Cucurbitaceae

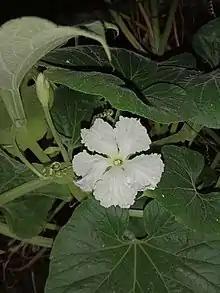
Flower of "Lagenaria" captured at night

Most of the plants in this family are annual vines, but some are woody lianas, thorny shrubs, or trees ("Dendrosicyos"). Many species have large, yellow or white flowers. The stems are hairy and pentangular. Tendrils are present at 90° to the leaf petioles at nodes. Leaves are exstipulate, alternate, simple palmately lobed or palmately compound. The flowers are unisexual, with male and female flowers on different plants (dioecious) or on the same plant (monoecious). The female flowers have inferior ovaries. The fruit is often a kind of modified berry called a pepo.